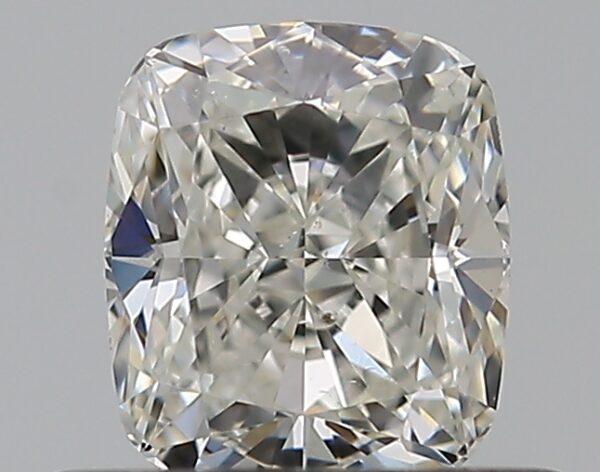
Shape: cushion
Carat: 0.51
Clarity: SI1
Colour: I
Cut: EX
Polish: EX
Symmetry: VG
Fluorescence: N
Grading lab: GIA
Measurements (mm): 4.83 x 4.19 x 2.88